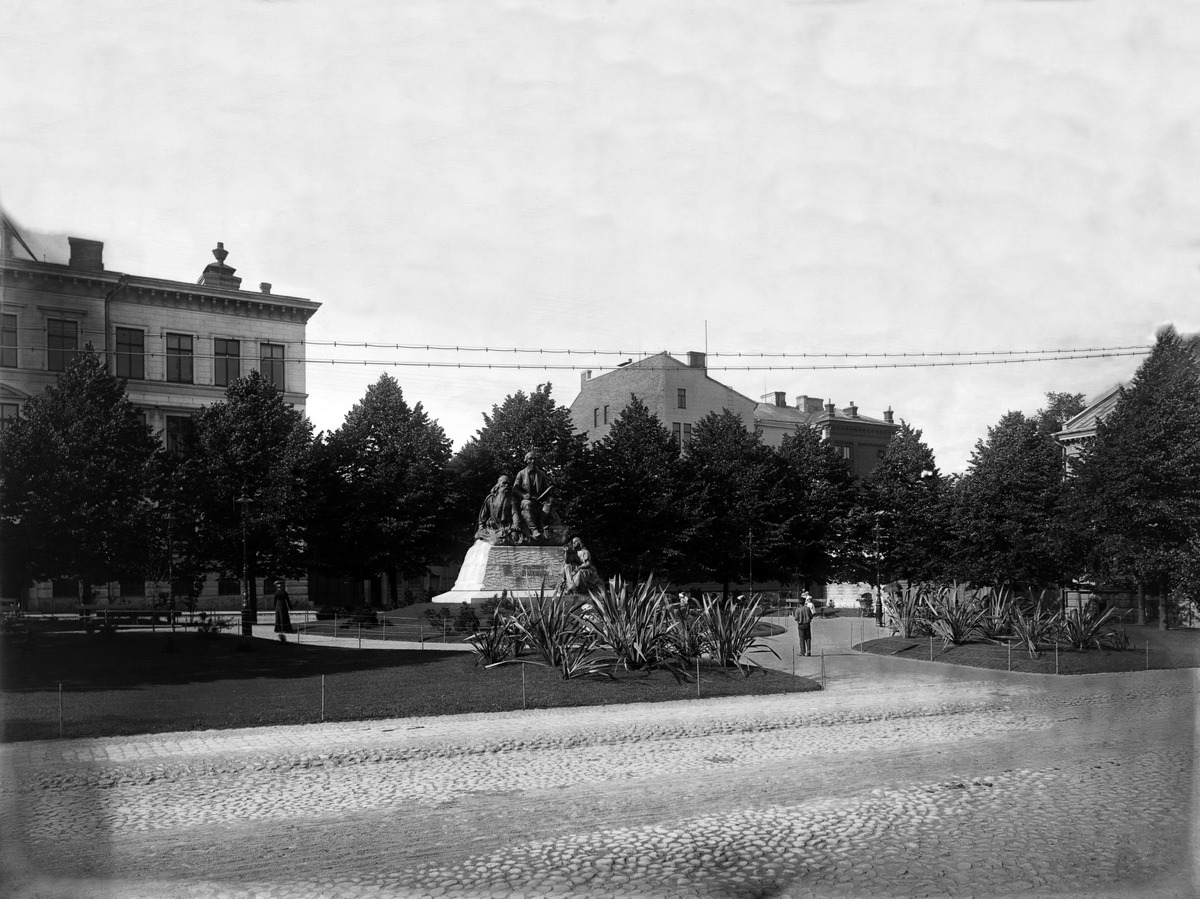
Elias Lönnrotin muistopatsas Lönnrotinpuistossa, Kirkkotori 1-3 (nyk
sisällön kuvaus: Elias Lönnrotin muistopatsas Lönnrotinpuistossa, Kirkkotori 1-3 (nyk. Lönnrotinkatu 5). Vuonna 1902 valmistuneen patsaan on tehnyt Emil Wikström. Patsaan taustalla vasemmalla  Reaalilyseon talo. Patsaan oikealla puolella näkyy Kalevankatu (Tuolloin

Vladimirinkatu) 6  - Yrjönkatu 24  Valokuva on otettu Lönnrotinkadun  (tuolloin Antreankatu, epävirallisesti Antinkatu) toiseltapuolen, Vanhan kirkkopuiston korttelista. Patsaan edustalla on nurmea ja isoja lehtikasveja. Taustalla kokohoavat vielä

keskenkasvuiset lehtipuut. Katu on päällystetty mukulakivin. mustavalkoinen
Kuvaaja: Nyblin, Daniel, valokuvaaja
Ajankohta: kuvausaika 1902 - 1910
Paikka: Suomi, Uusimaa, Helsinki, Kamppi Helsinki, Lönnrotinkatu 5-7
Aiheet: Puistot, patsaat, istutukset, lehtipuut, kivirakennukset, virkistysalueet, kansalliskirjailijat, kansanrunous, kansanrunouden tutkijat, perinteenkeruu